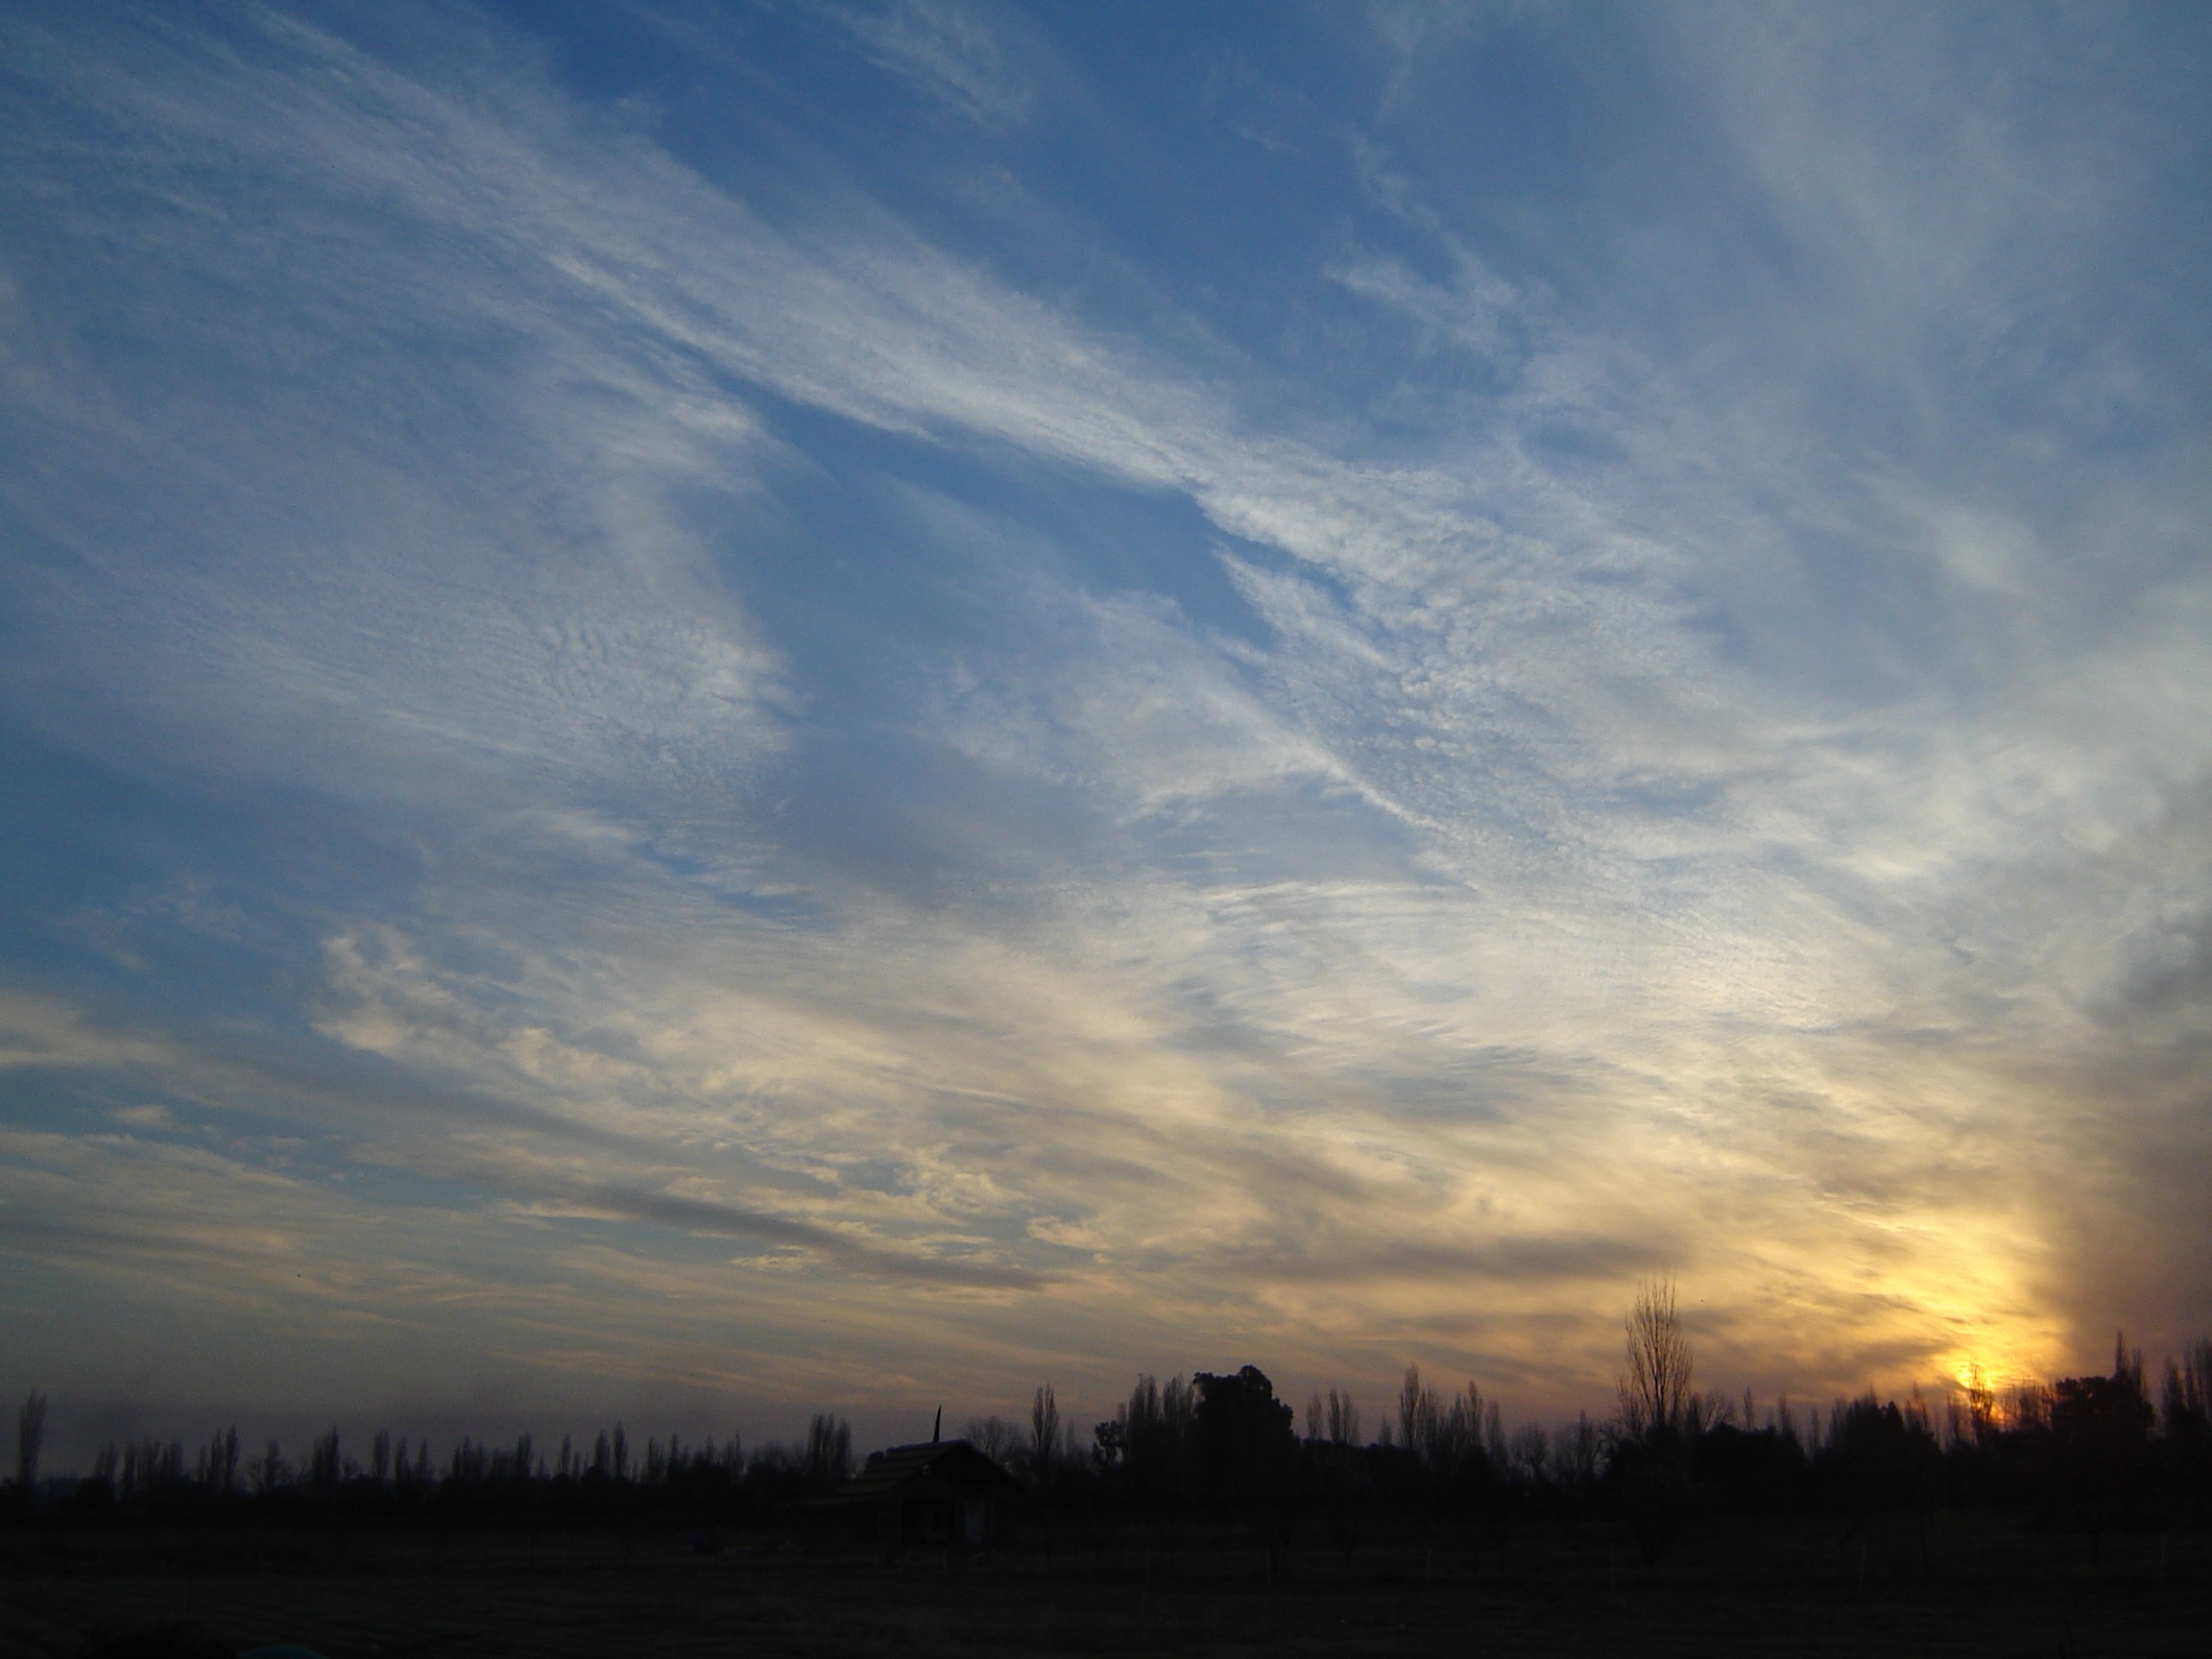
landscape, nature, horizon, cloud, sky, sun, sunrise, sunset, field, prairie, sunlight, morning, dawn, atmosphere, dusk, evening, reflection, plain, clouds, afterglow, meteorological phenomenon, atmospheric phenomenon